Liberal conservatism

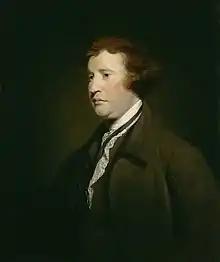
Edmund Burke

Historically, conservatism in the 18th and 19th centuries comprised a set of principles based on concern for established tradition, respect for authority and religious values. This form of traditionalist or classical conservatism is often considered to be exemplified by the writings of Joseph de Maistre in the post-Enlightenment age. Contemporaneous liberalism, now recalled as classical liberalism, advocated both political freedom for individuals and a free market in the economic sphere. Ideas of this sort were promulgated by John Locke, Montesquieu, Voltaire, Jean-Jacques Rousseau, Ben Franklin, Thomas Jefferson, Thomas Paine, Edward Gibbon, David Hume, Adam Smith, Jeremy Bentham and John Stuart Mill, who are respectively remembered as the fathers of liberalism, including economic liberalism, the separation of church and state, social liberalism and utilitarianism.